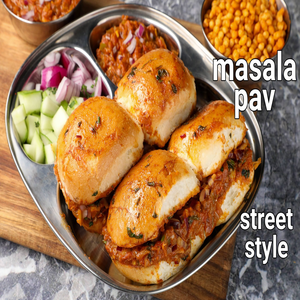
Dish: pavbhaji